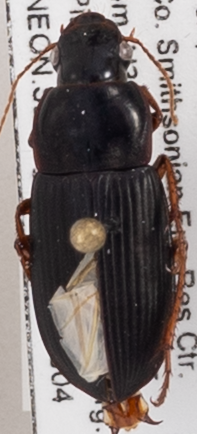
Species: Harpalus pensylvanicus
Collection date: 2019-10-04
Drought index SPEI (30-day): -2.09
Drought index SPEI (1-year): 0.378
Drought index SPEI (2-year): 1.28